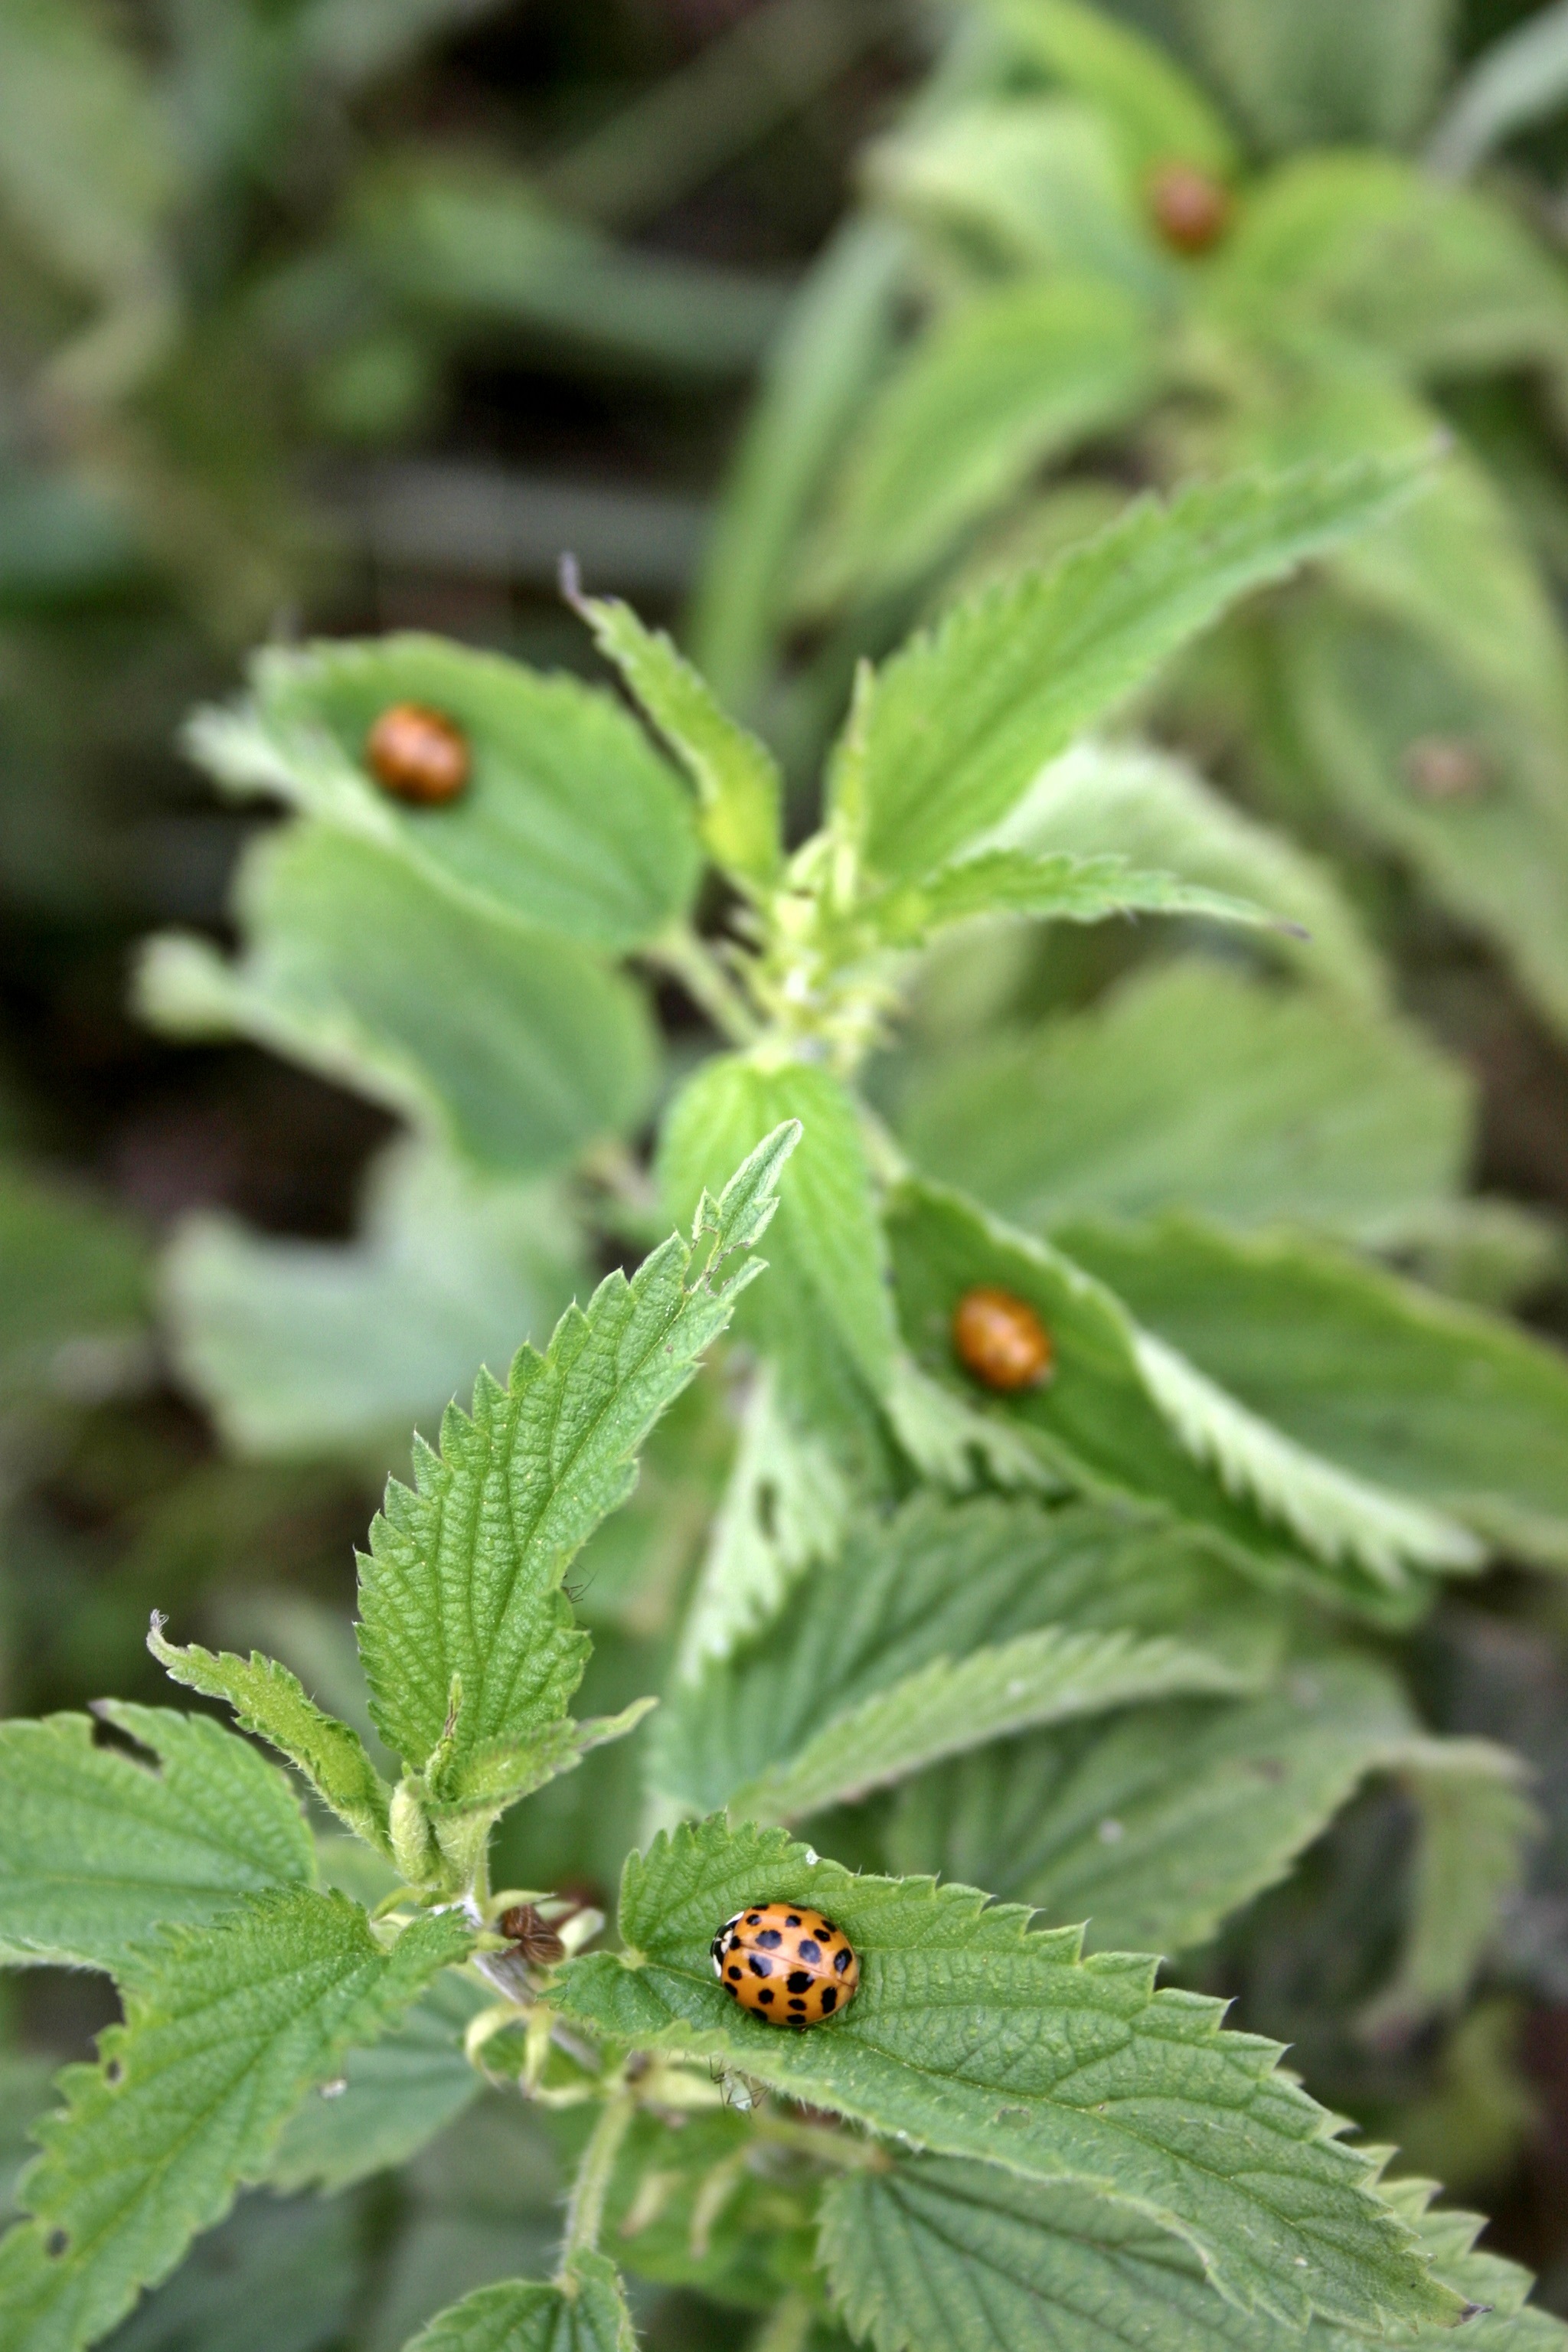
nature, plant, leaf, flower, animal, orange, herb, produce, insect, ladybug, fauna, spotted, shrub, beetle, coccinellidae, points, flowering plant, urtica, stinging nettle, nettle leaves, annual plant, land plant